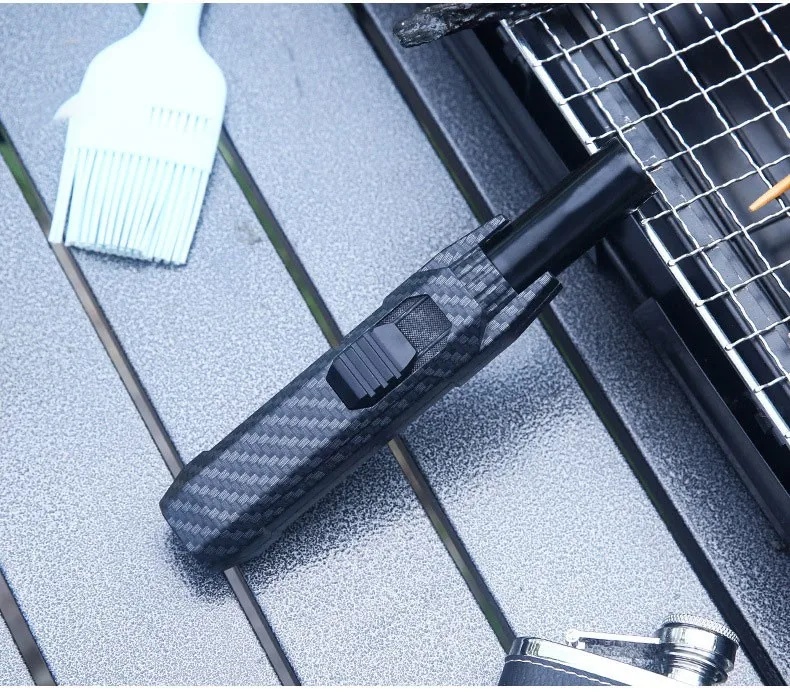
Maçarico Recarregável com chama de alta propulsão
ACENDA TUDO COM ESSE MAÇARICO.﻿ Chama super intensa, mesmo com fortes ventos. Propulsão Máxima para Tarefas Desafiadoras: O Propulsor Max é equipado com uma chama turbo de alta velocidade, capaz de atingir temperaturas extremas em questão de segundos. Essa potência concentrada permite cortar, soldar e derreter materiais espessos com facilidade, tornando-o a escolha perfeita para trabalhos pesados em construção, metalurgia, vidraçaria e muito mais. PRODUTO ORIGINAL Compre com Qualidade e Segurança. A sua entrega é garantida e possui código de rastreio. Além disso, os seus dados são criptografados para garantir sua satisfação e segurança.
Brand: Aliexpress
Category: Hardware > Tools > Welding Guns & Plasma Cutters > TIG Torches